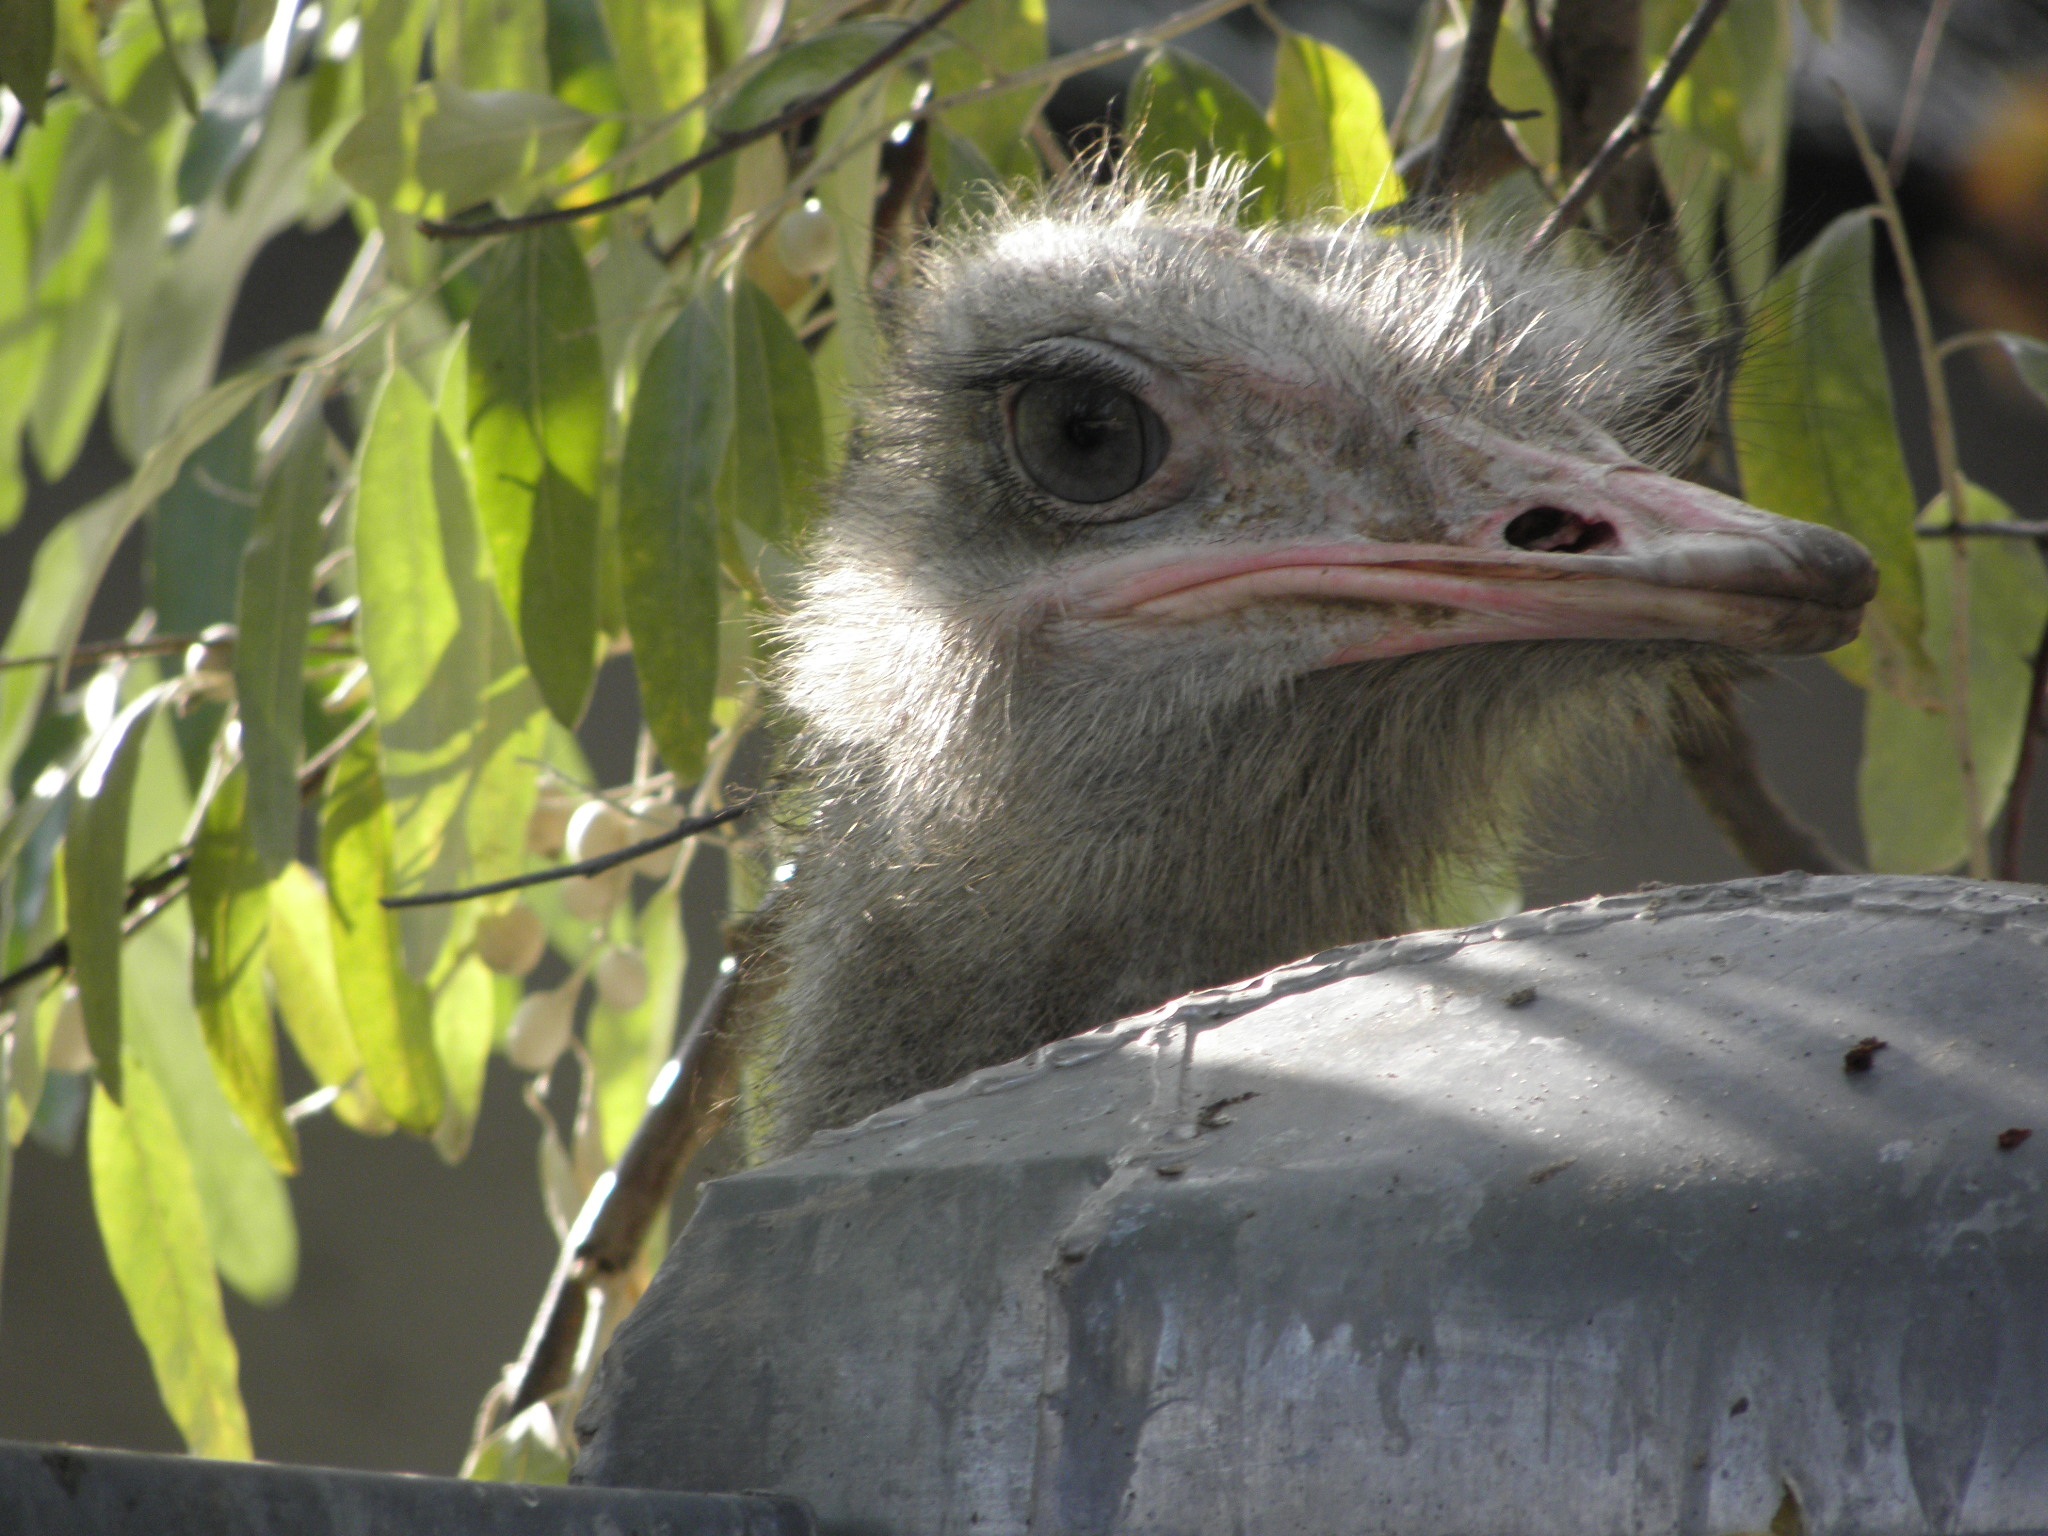
bird, wildlife, beak, fauna, birds, emu, vertebrate, ratite, living nature, flightless bird, casuariiformes